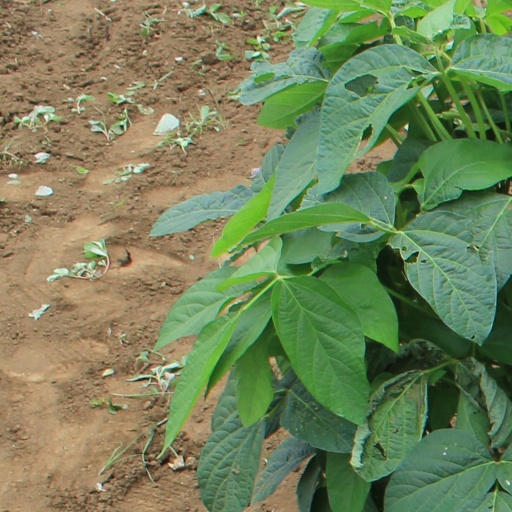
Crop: soybean